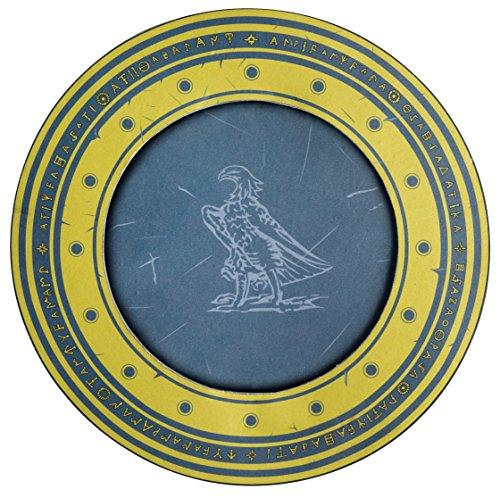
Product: BvS Wonder Woman Foam Child Shield
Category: Toys & Games | Party Supplies | Party Packs
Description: Wonder Woman EVA shield.
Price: $1.07